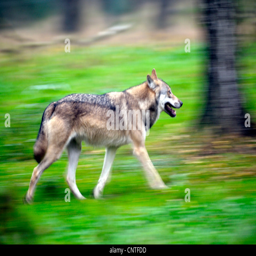
gray wolf , running through the forest